Aubrey McClendon

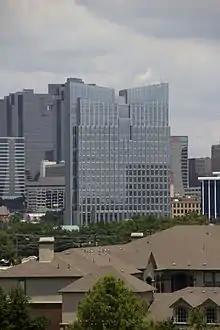
The Chesapeake Energy Building in Fort Worth, Texas, from 2008 to 2014, now Fort Worth City Hall.

In 1983, McClendon and Tom L. Ward, both 23-years old, "threw in together" in their initial venture into oil and natural gas after competing against each other on bidding for land. He lived above the office space they leased and, after the oil bust in the late 1980s, moved to New York for 6 months to contemplate switching careers. However, he moved back to Oklahoma City and in 1989 he and Ward, both age 29, founded Chesapeake Energy. McClendon began as chairman and chief executive officer of Chesapeake, while Ward served as president and chief financial officer. The company began drilling its first two oil wells in Garvin County, Oklahoma, in May 1989.